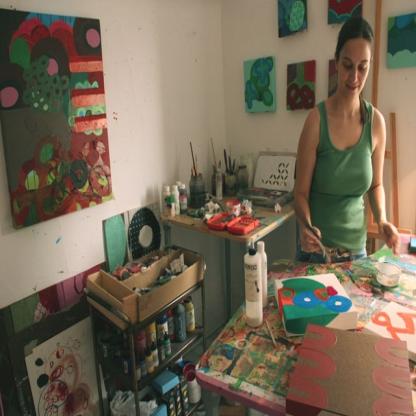
Scene: Indoor